Light industry

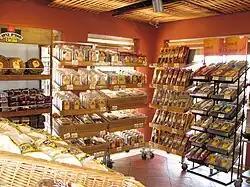

Light industry are industries that usually are less capital-intensive than heavy industries and are more consumer-oriented than business-oriented, as they typically produce smaller consumer goods. Most light industry products are produced for end users rather than as intermediates for use by other industries. Light industry facilities typically have a smaller environmental impact than those associated with heavy industry. For that reason, zoning laws are more likely to permit light industry near residential areas.